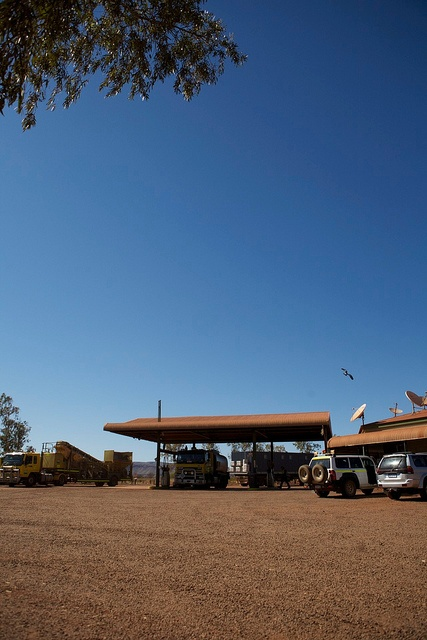
A truck filling up at a gas station and a convieniant shop with cars parked next to it.
A large dirt road leads to a covered parking area.
A covered drive through is visible in the background.
It is a bright sunny day at this gas station.
A large semi truck under the shade of a fueling station.